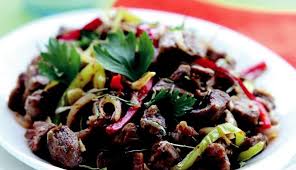
Yemek: et_sote